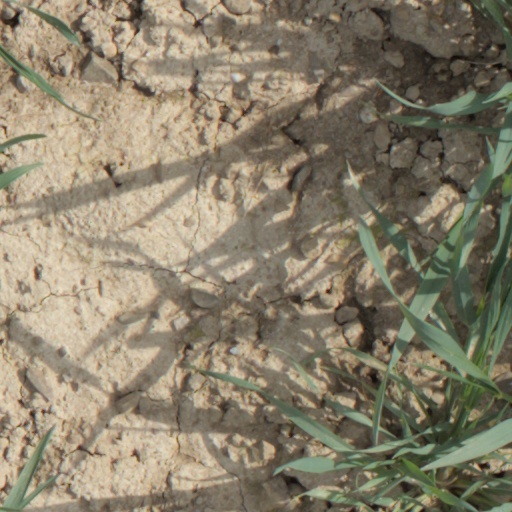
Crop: wheat